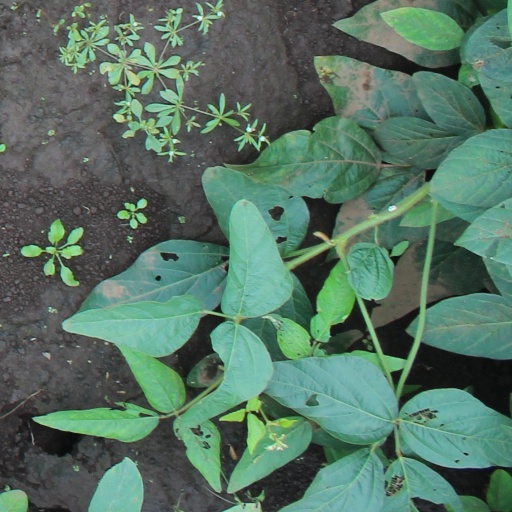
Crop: soybean